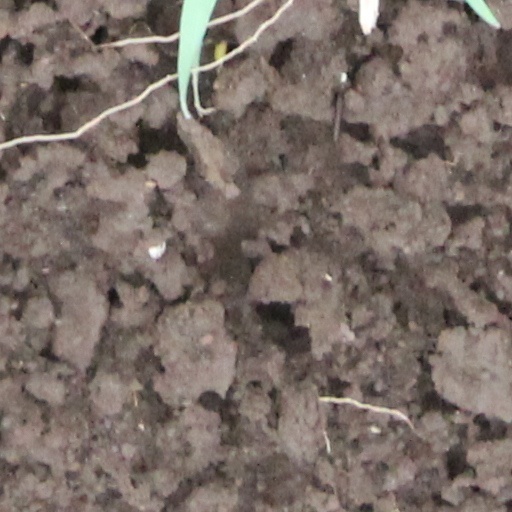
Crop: wheat